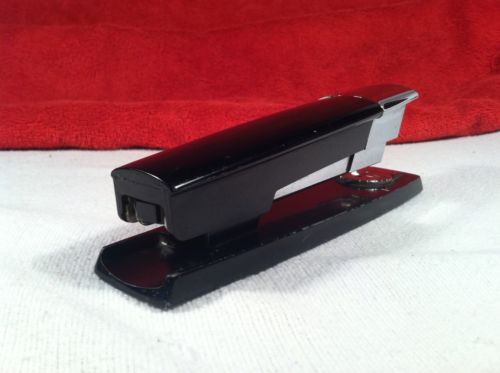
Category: stapler